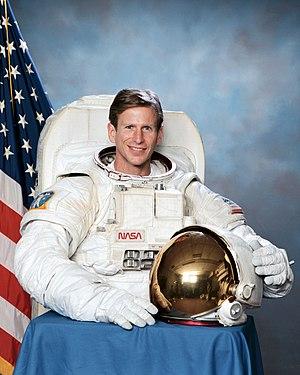
Michael Landon Gernhardt est un astronaute américain né le 4 mai 1956.